Operation Payback

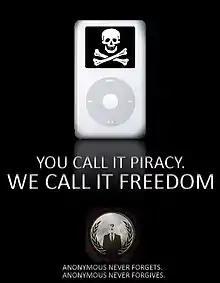
Early Operation Payback flyer

In 2010, several Bollywood companies hired Aiplex Software to launch DDoS attacks on websites that did not respond to takedown notices. Piracy activists then created Operation Payback in September 2010 in retaliation. The original plan was to attack Aiplex Software directly, but upon finding some hours before the planned DDoS that another individual had taken down the firm's website on their own, Operation Payback moved to launching attacks against the websites of copyright stringent organisations Motion Picture Association of America (MPAA) and International Federation of the Phonographic Industry, giving the two websites a combined total downtime of 30 hours. In the following two days, Operation Payback attacked a multitude of sites affiliated with the MPAA, the Recording Industry Association of America (RIAA), and British Phonographic Industry. Law firms such as , Davenport Lyons and Dunlap, Grubb & Weaver (of the US Copyright Group) were also attacked.